Menghapus Jejakmu

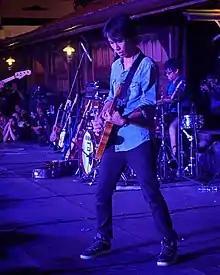
Eross Candra helped wrote the lyrics for "Menghapus Jejakmu".

Peterpan's vocalist, Ariel wrote "Menghapus Jejakmu" for their third studio album "Hari yang Cerah". After composing the song's arrangement, Peterpan found the result unfitting for their genre and decided to exclude it from the album. After the decision was made, Ariel planned to give the song to Indonesian singer Bunga Citra Lestari.